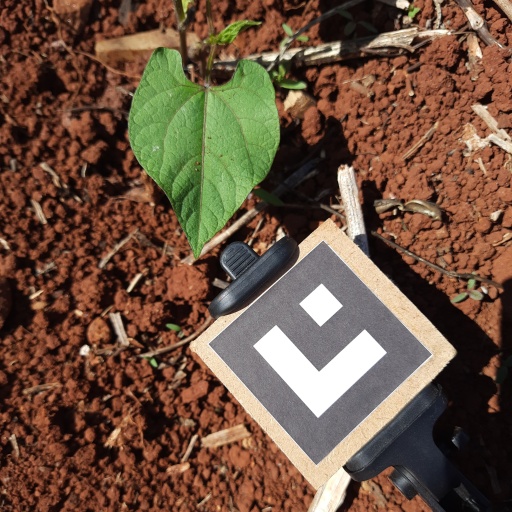
Observations: wavy surface, no eating holes, with soild dust, under sunlight